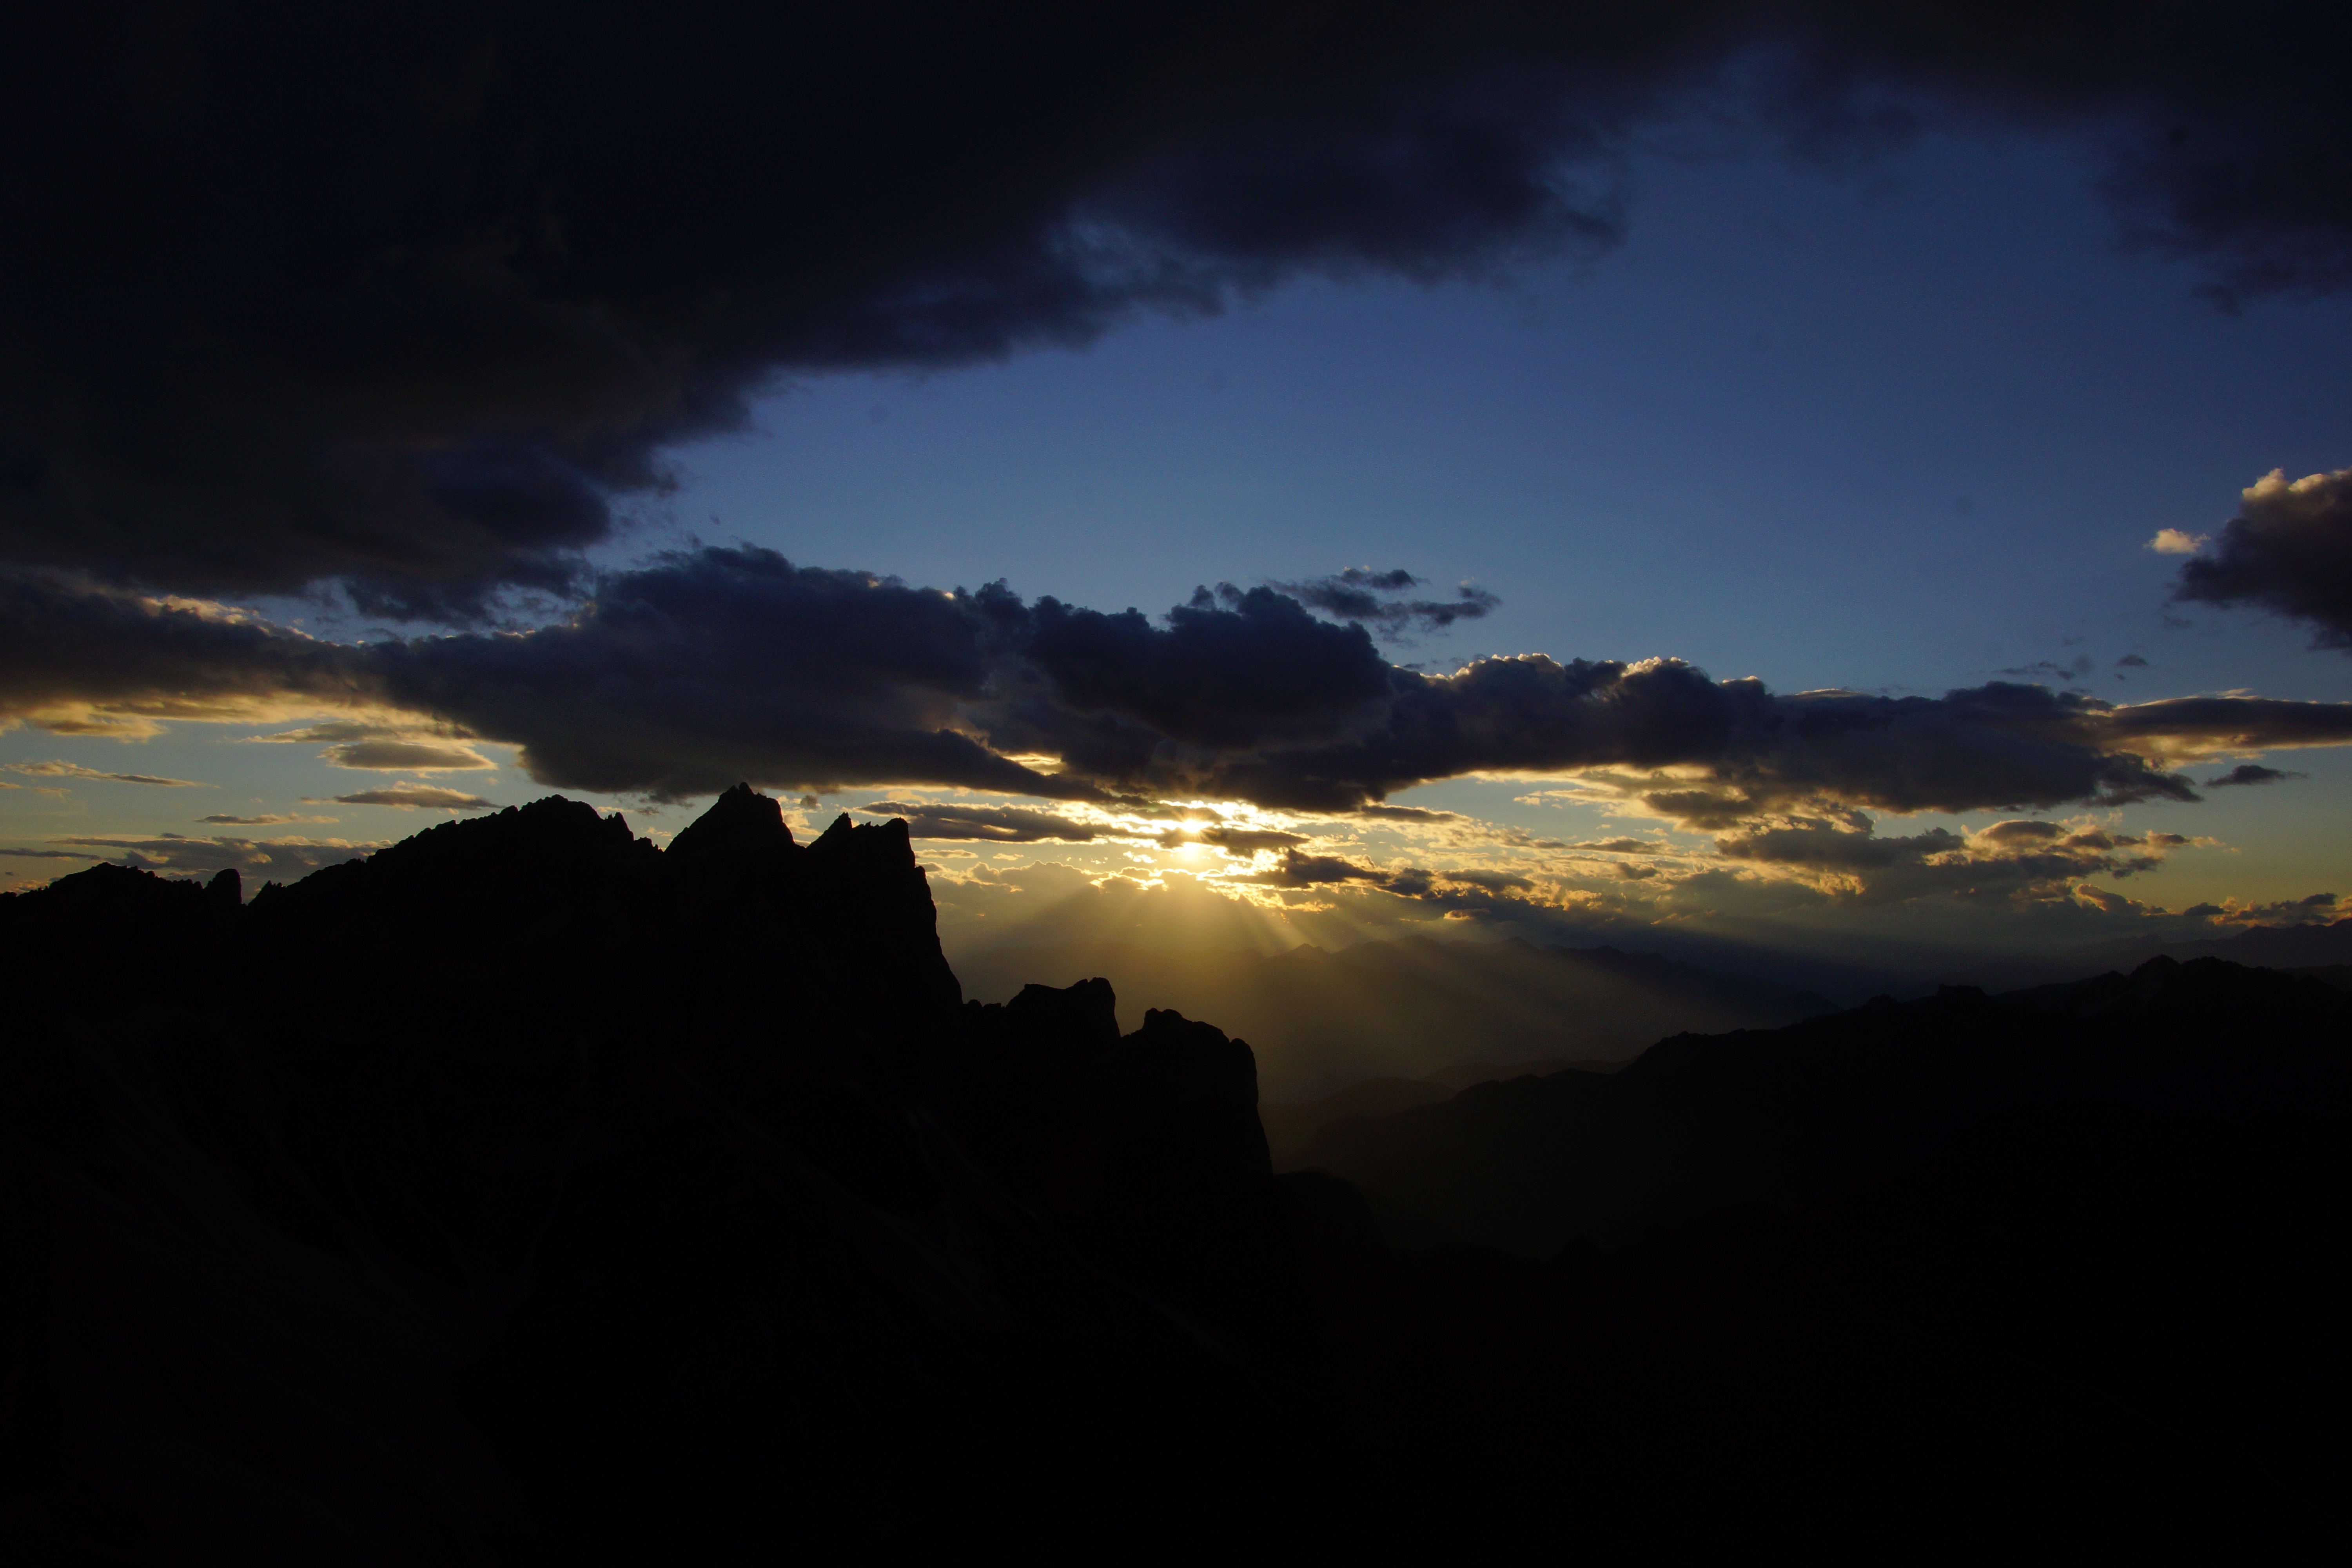
landscape, nature, rock, horizon, mountain, cloud, sky, sun, sunrise, sunset, night, sunlight, morning, hill, dawn, atmosphere, photo, summer, dusk, evening, show, italy, darkness, clouds, mountains, alps, marvel, top, spectacular, mont, wonderful, dolomites, afterglow, val badia, natural park, puez, longiar, odles, meteorological phenomenon, atmospheric phenomenon, mountainous landforms